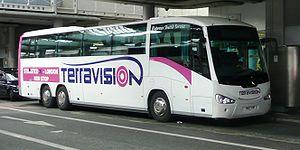
Terravision, ou Terravision London London Limited, fondée en 2002 à Rome, est une firme leader dans les services de transferts aéroports low cost.